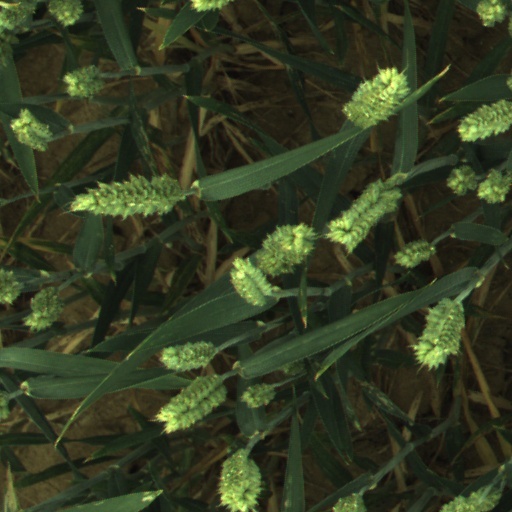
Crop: wheat